Antonio Spadavecchia

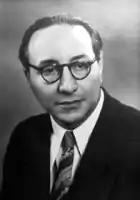
Antonio Spadavecchia

Antonio Emmanuelovich Spadavecchia (born in Odessa on 3 June 1907 – died in Moscow on 7 February 1988) was a Soviet composer of Italian descent. He was awarded National Artist of the RSFSR in 1977.